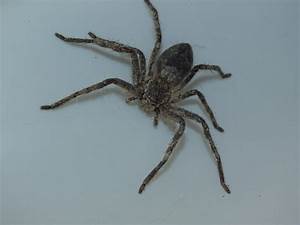
Label: spider